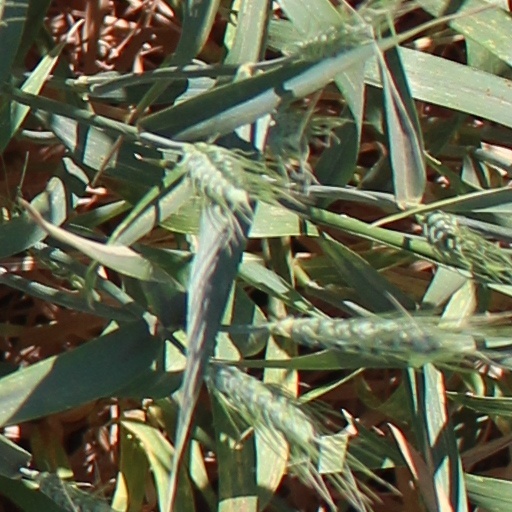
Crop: wheat